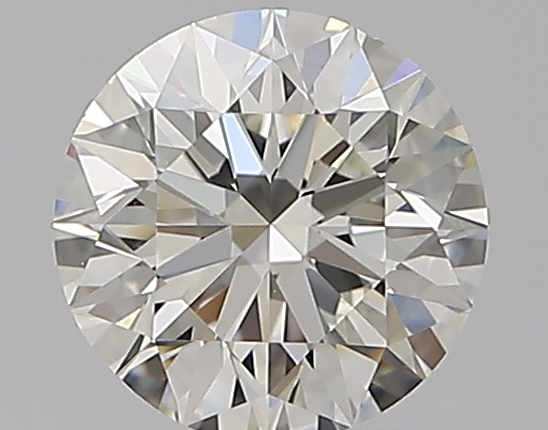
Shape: round
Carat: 1.01
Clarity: VS1
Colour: I
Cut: EX
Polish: EX
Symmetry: EX
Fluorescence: F
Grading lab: GIA
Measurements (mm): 6.38 x 6.41 x 4.01